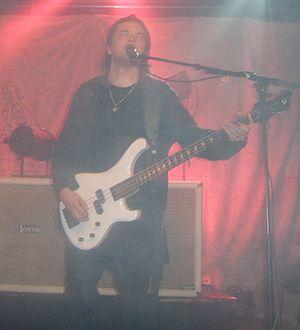
Eero Heinonen est le bassiste du groupe The Rasmus.